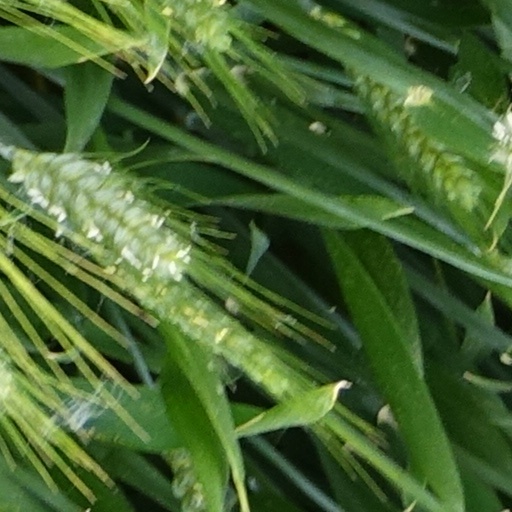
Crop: wheat